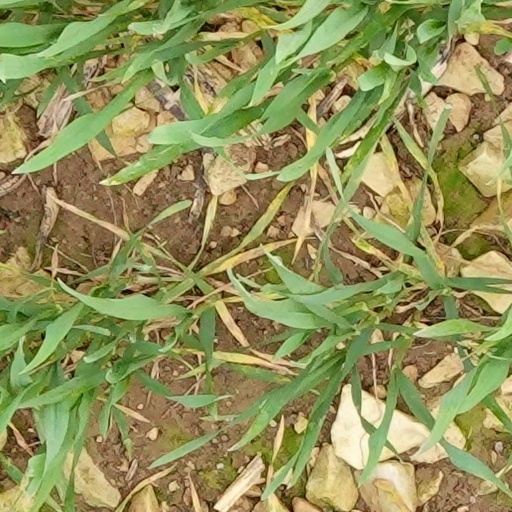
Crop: wheat